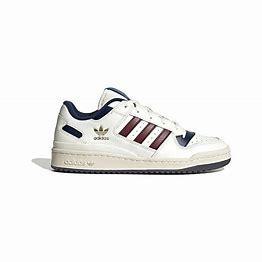
Brand: Adidas
Model: Forum Cl